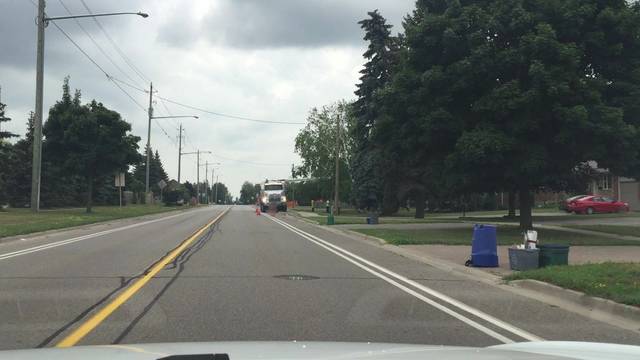
Region: Canada
Coordinates: 43.904, -78.785